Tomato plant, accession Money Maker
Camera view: tilt-top (135 deg); turntable rotation: 150 degrees
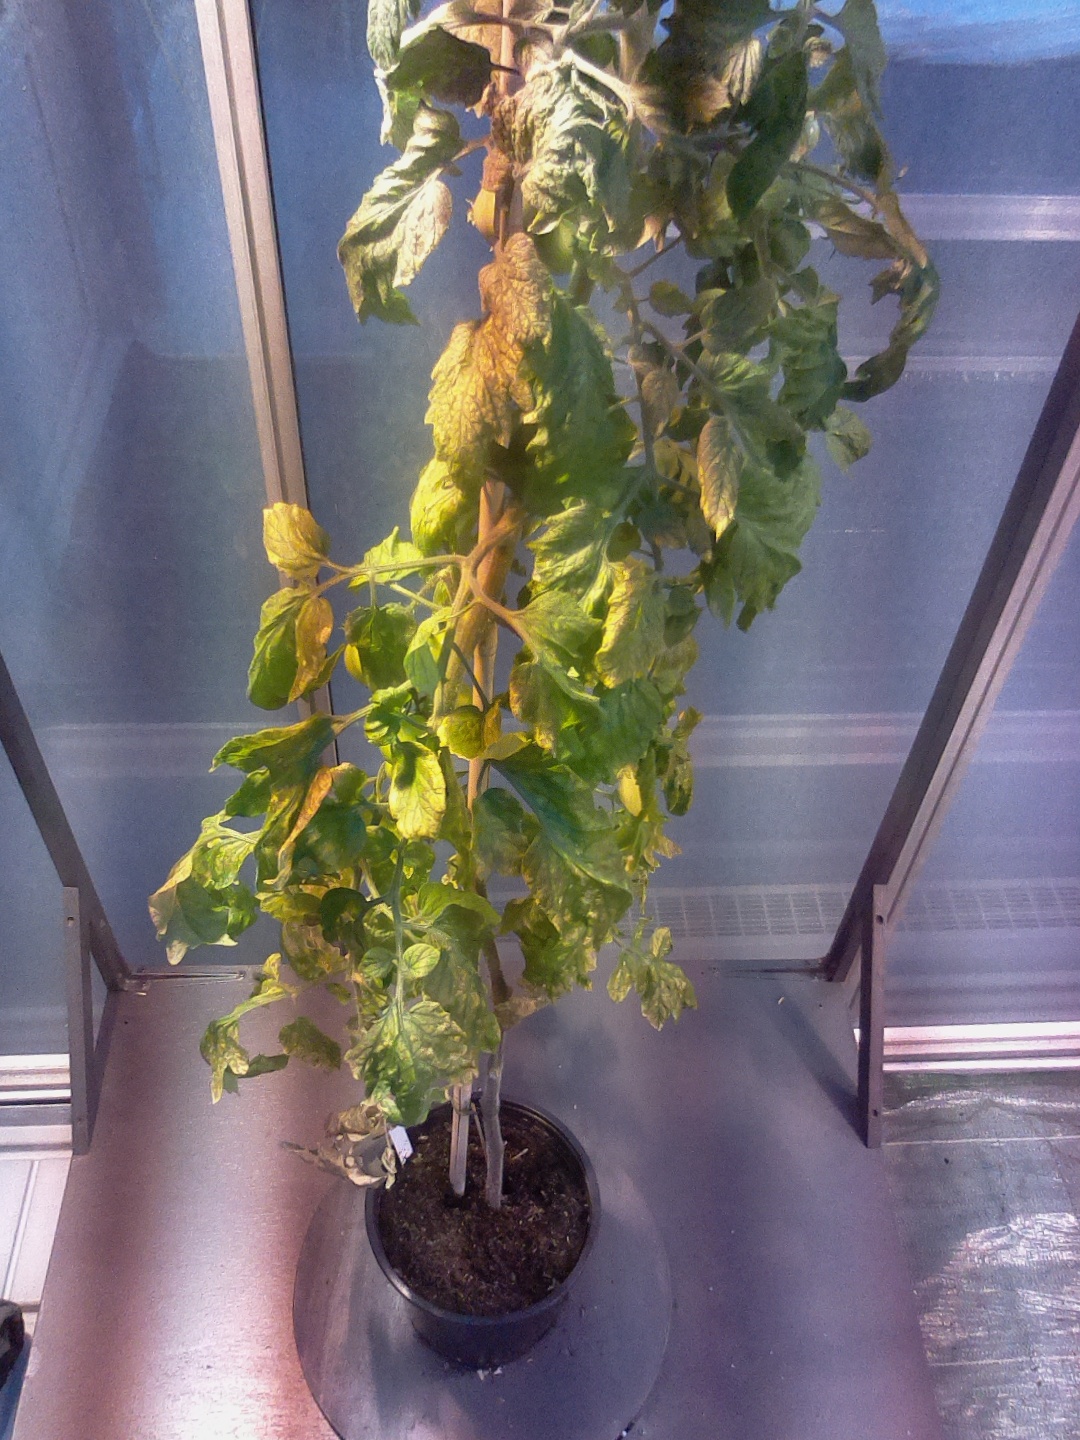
BBCH growth stage 77: 70%-80% of final fruit size